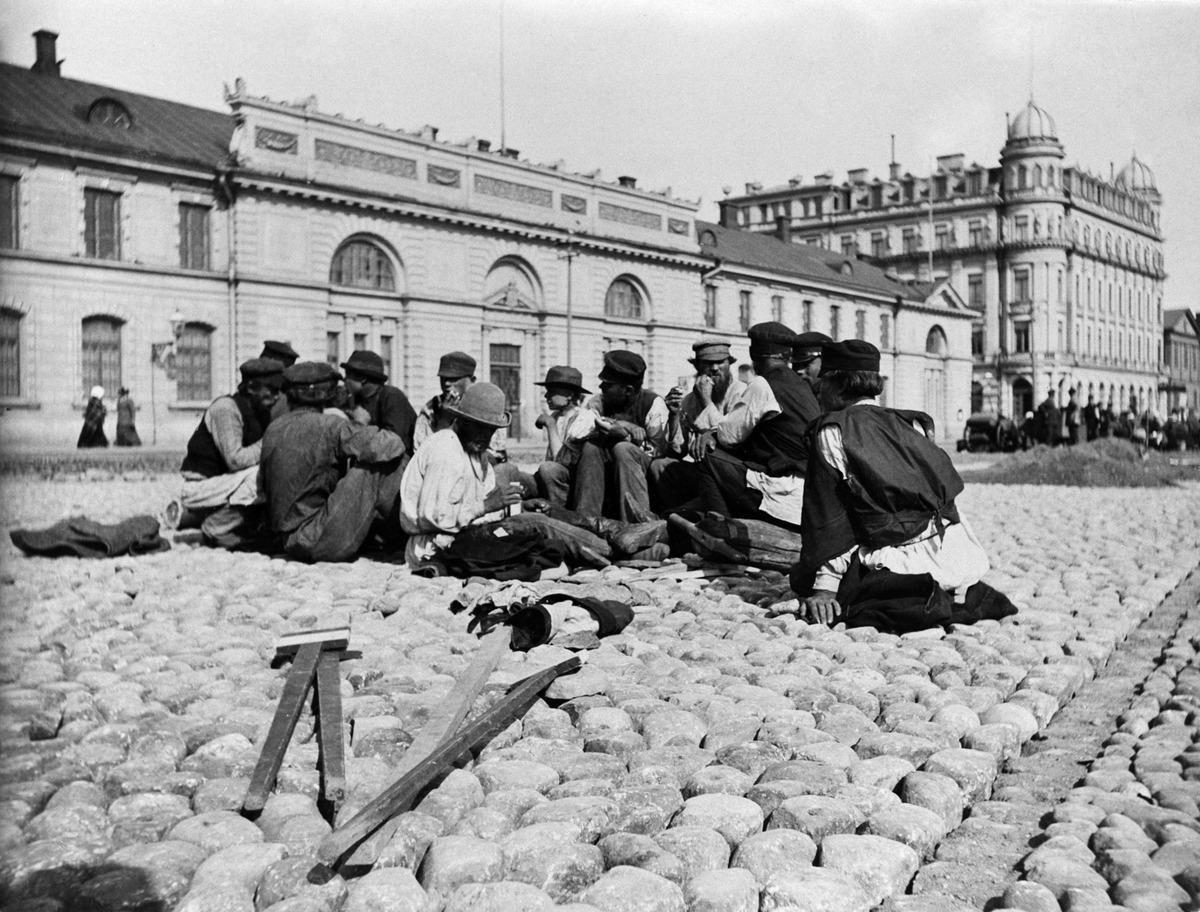
Venäläisiä kadunkiveäjiä Länsirannassa (Eteläranta)
sisällön kuvaus: Venäläisiä kadunkiveäjiä Länsirannassa (Eteläranta). Taustalla makasiini, Eteläranta 10. mustavalkoinen
Kuvaaja: Johansson, Otto, valokuvaaja
Ajankohta: kuvausaika 1880 luku
Paikka: Eteläranta 10
Aiheet: katukiveys, venäläiset, vaatteet työvaatteet, miehet, ammatit, työvälineet, päähineet, liikenneväylät